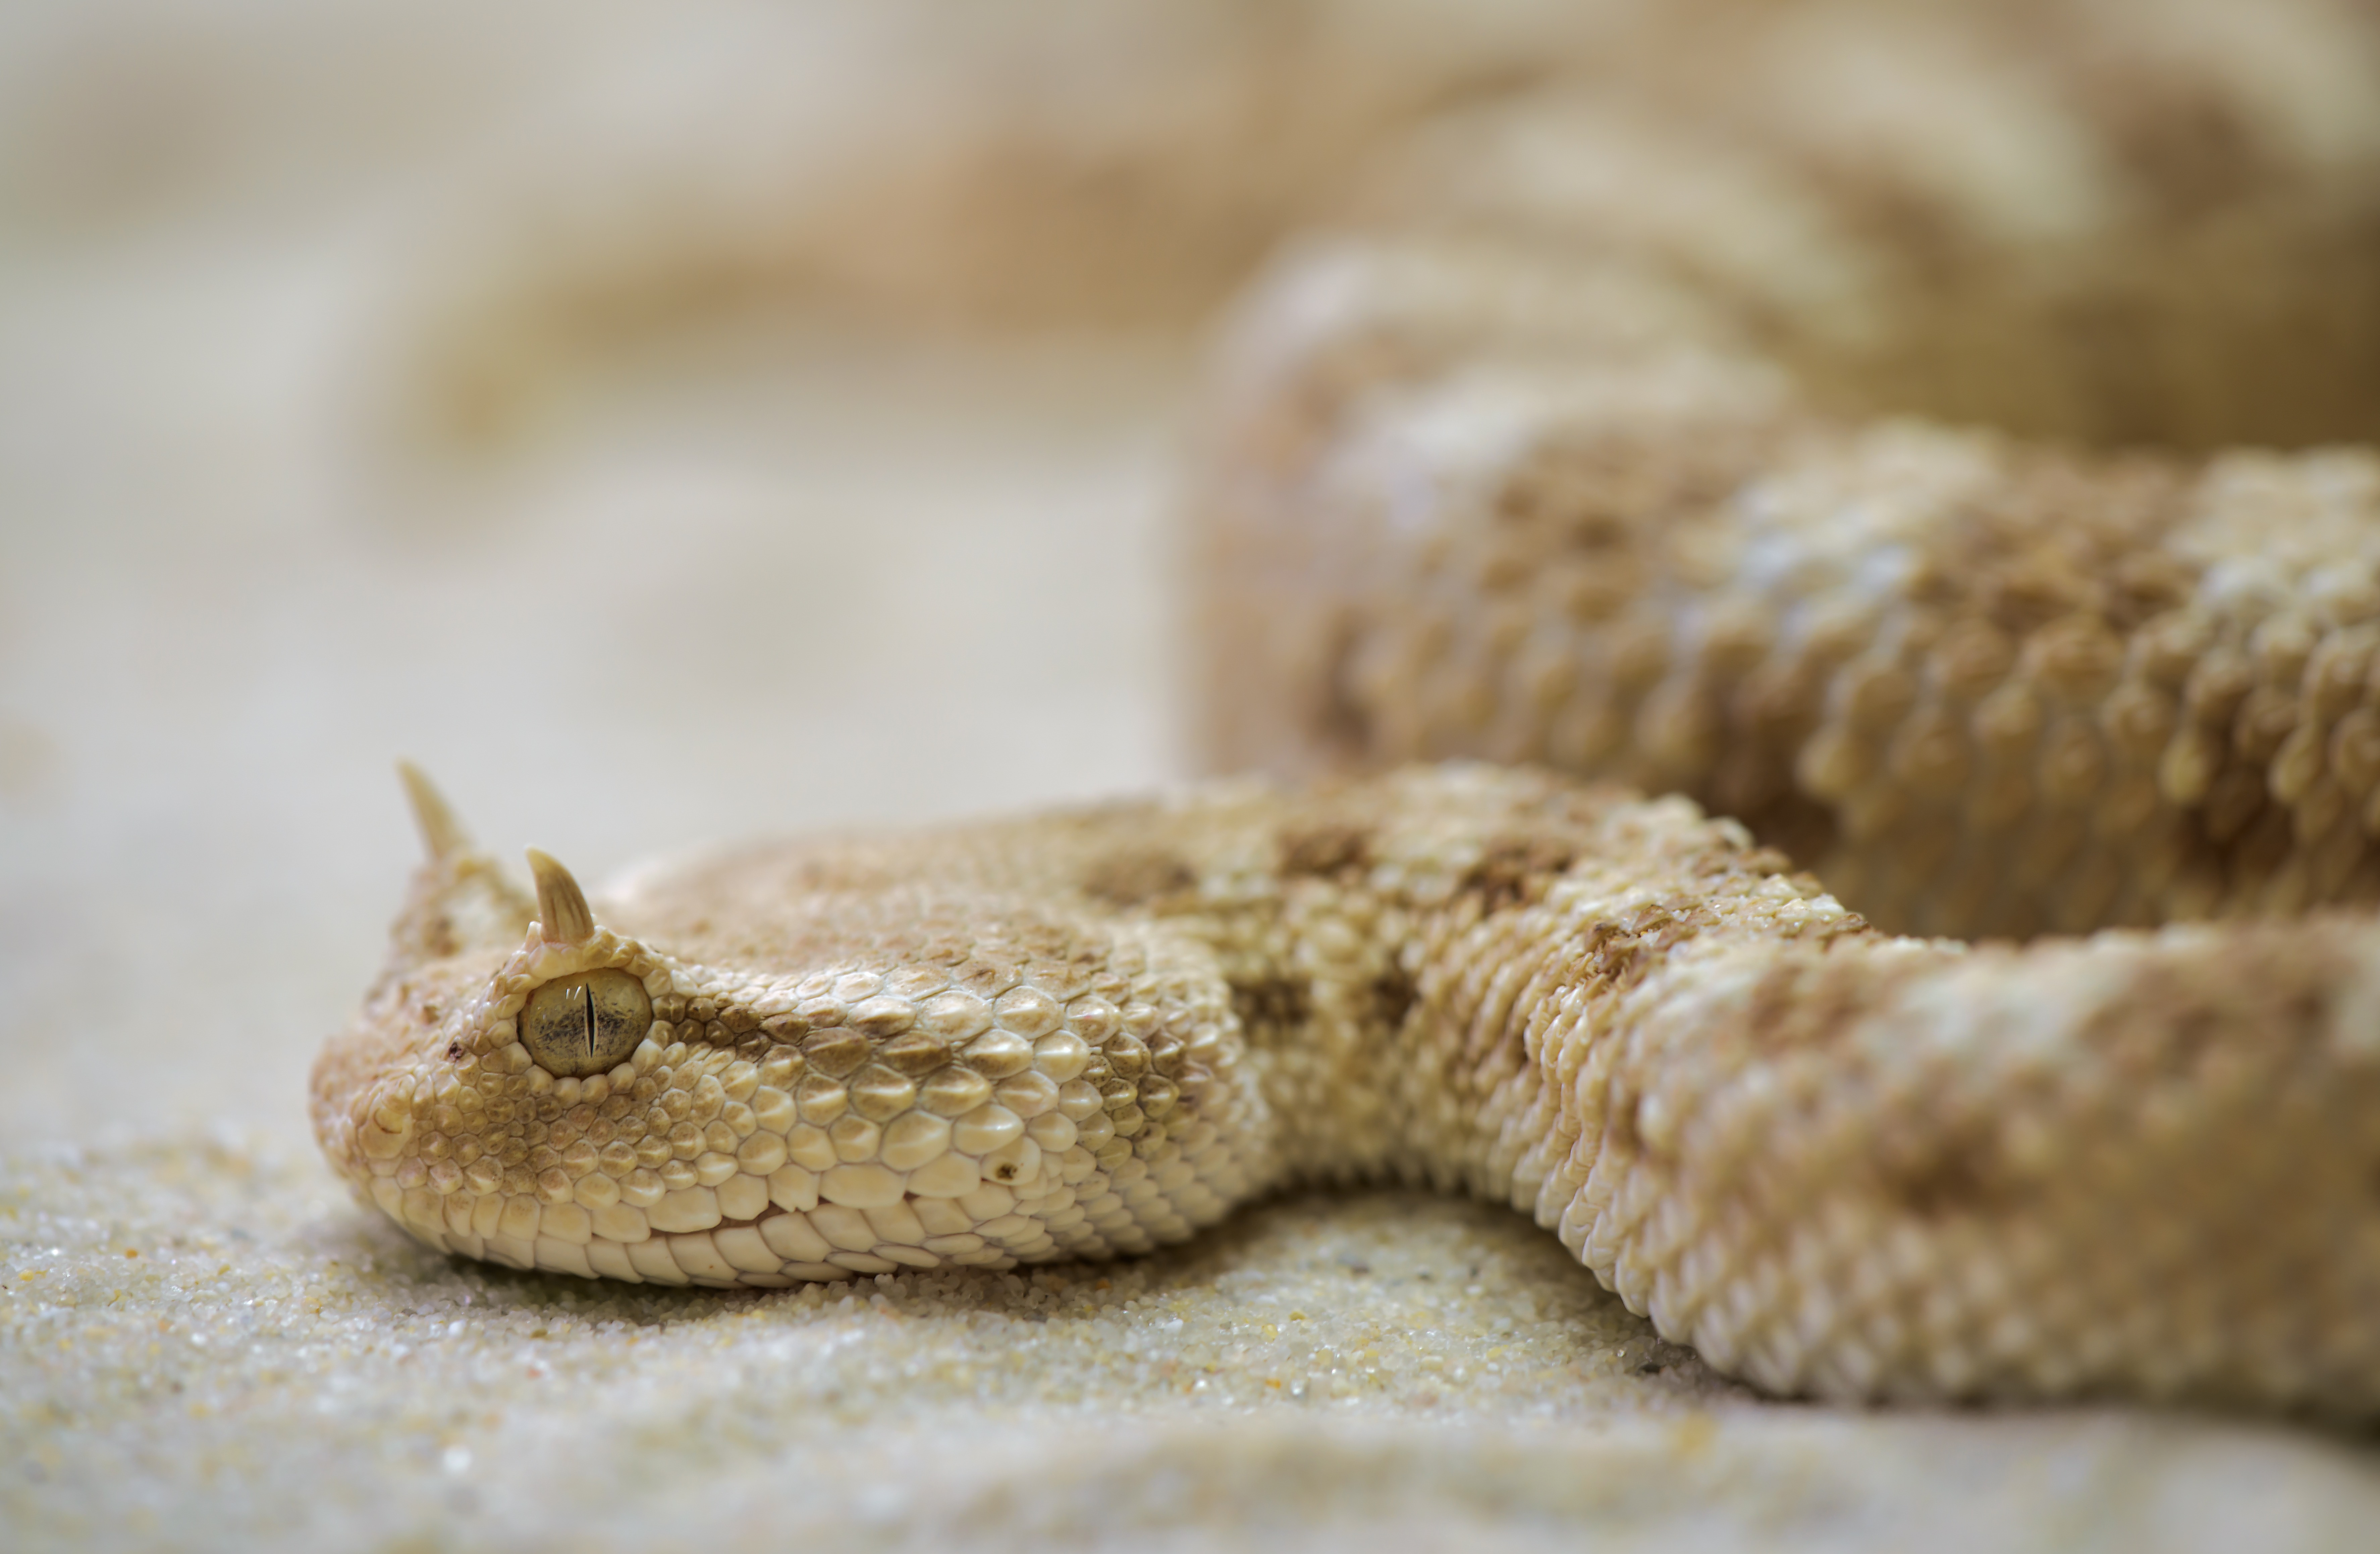
animal, reptile, fauna, close up, snake, rattlesnake, vertebrate, serpent, macro photography, viper, sidewinder, scaled reptile, hognose snake, horned viper